Strasbourg

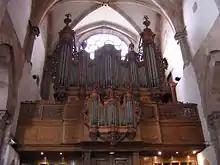
The baroque organ of the Église Saint-Thomas

In addition to the cathedral, Strasbourg houses several other medieval churches that have survived the many wars and destructions that have plagued the city: the Romanesque "Église Saint-Étienne", partly destroyed in 1944 by Allied bombing raids; the part-Romanesque, part-Gothic, very large "Église Saint-Thomas" with its Silbermann organ on which Wolfgang Amadeus Mozart and Albert Schweitzer played; the Gothic "Église protestante Saint-Pierre-le-Jeune" with its crypt dating back to the seventh century and its cloister partly from the eleventh century; the Gothic "Église Saint-Guillaume" with its fine early-Renaissance stained glass and furniture; the Gothic "Église Saint-Jean"; the part-Gothic, part-Art Nouveau "Église Sainte-Madeleine" etc. The Neo-Gothic church "Saint-Pierre-le-Vieux Catholique" (there is also an adjacent church "Saint-Pierre-le-Vieux Protestant") serves as a shrine for several 15th-century wood-worked and painted altars coming from other, now destroyed churches and installed there for public display; especially the Passion of Christ. Among the numerous secular medieval buildings, the monumental "Ancienne Douane" (old custom-house) stands out.